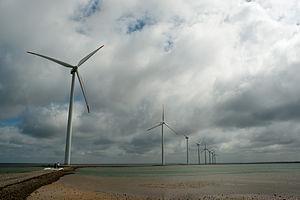
Le secteur de l'énergie au Danemark bénéficie de ressources naturelles fossiles importantes, mais en voie d'épuisement, et de ressources renouvelables ; les ressources primaires utilisées se répartissaient en 2018 en 61,5 % de combustibles fossiles et 35,9 % d'énergies renouvelables. Le degré d'autosuffisance énergétique du Danemark décline d'année en année : 154 % en 2005, 120 % en 2010, 83 % en 2016.
L'énergie éolienne est une source d'électricité majeure au Danemark, pays qui a joué un rôle pionnier dans le développement de cette technique : l'éolien produisait 48 % de l'électricité du pays en 2019 et couvrait 40,5 % de la consommation électrique danoise sur la période de mi-2017 à mi-2018, taux qui le situe de loin au 1ᵉʳ rang européen. Cette haute proportion d'énergie intermittente est rendue compatible avec la demande grâce aux capacités de régulation apportées par les barrages hydroélectriques de la Norvège et de la Suède, et aux nombreux câbles sous-marins d'interconnexion qui relient le Danemark à ces deux pays.